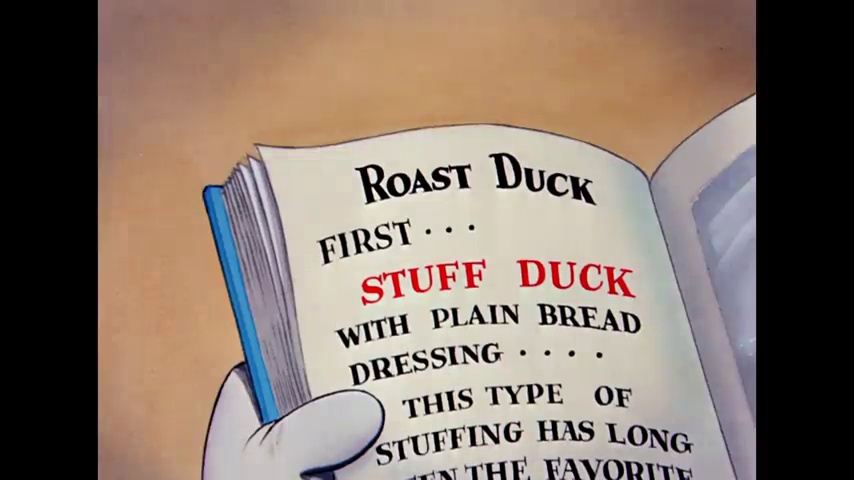
Portrait style: Cartoon Portrait